Architecture of cathedrals and great churches

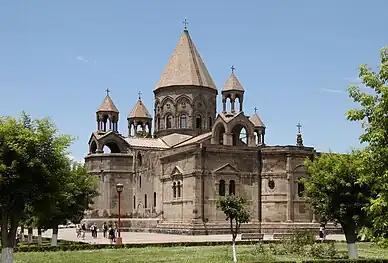
Etchmiadzin Cathedral in Armenia, considered the first cathedral, traditionally believed to be constructed in 301 AD (current structure mostly from 483 AD)

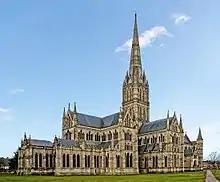
Salisbury Cathedral, 1220–1380; Early English Gothic, with the tallest spire in England

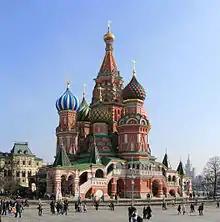
St. Basil's Cathedral, Moscow

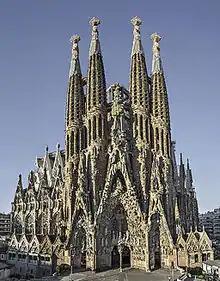
The architecturally unique Basilica of Sagrada Família in Barcelona combines structural elements of the traditional Gothic cathedral with a style drawing on Art Nouveau, local tradition and the imagination of its creator, Antoni Gaudí.

Cathedrals, collegiate churches, and monastic churches like those of abbeys and priories, often have certain complex structural forms that are found less often in parish churches. They also tend to display a higher level of contemporary architectural style and the work of accomplished craftsmen, and occupy a status both ecclesiastical and social that an ordinary parish church rarely has. Such churches are generally among the finest buildings locally and a source of regional pride. Many are among the world's most renowned works of architecture. These include St Peter's Basilica, Notre-Dame de Paris, Cologne Cathedral, Salisbury Cathedral, Antwerp Cathedral, Prague Cathedral, Lincoln Cathedral, the Basilica of Saint-Denis, Santa Maria Maggiore, the Basilica of San Vitale, St Mark's Basilica, Westminster Abbey, Saint Basil's Cathedral, Antoni Gaudí's incomplete Sagrada Família and the ancient cathedral of Hagia Sophia in Istanbul, now a mosque.